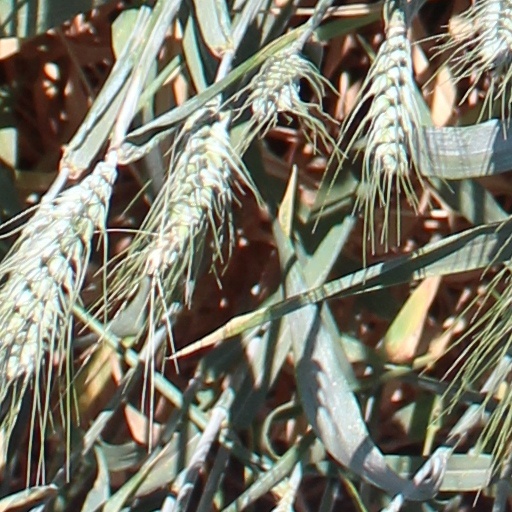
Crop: wheat